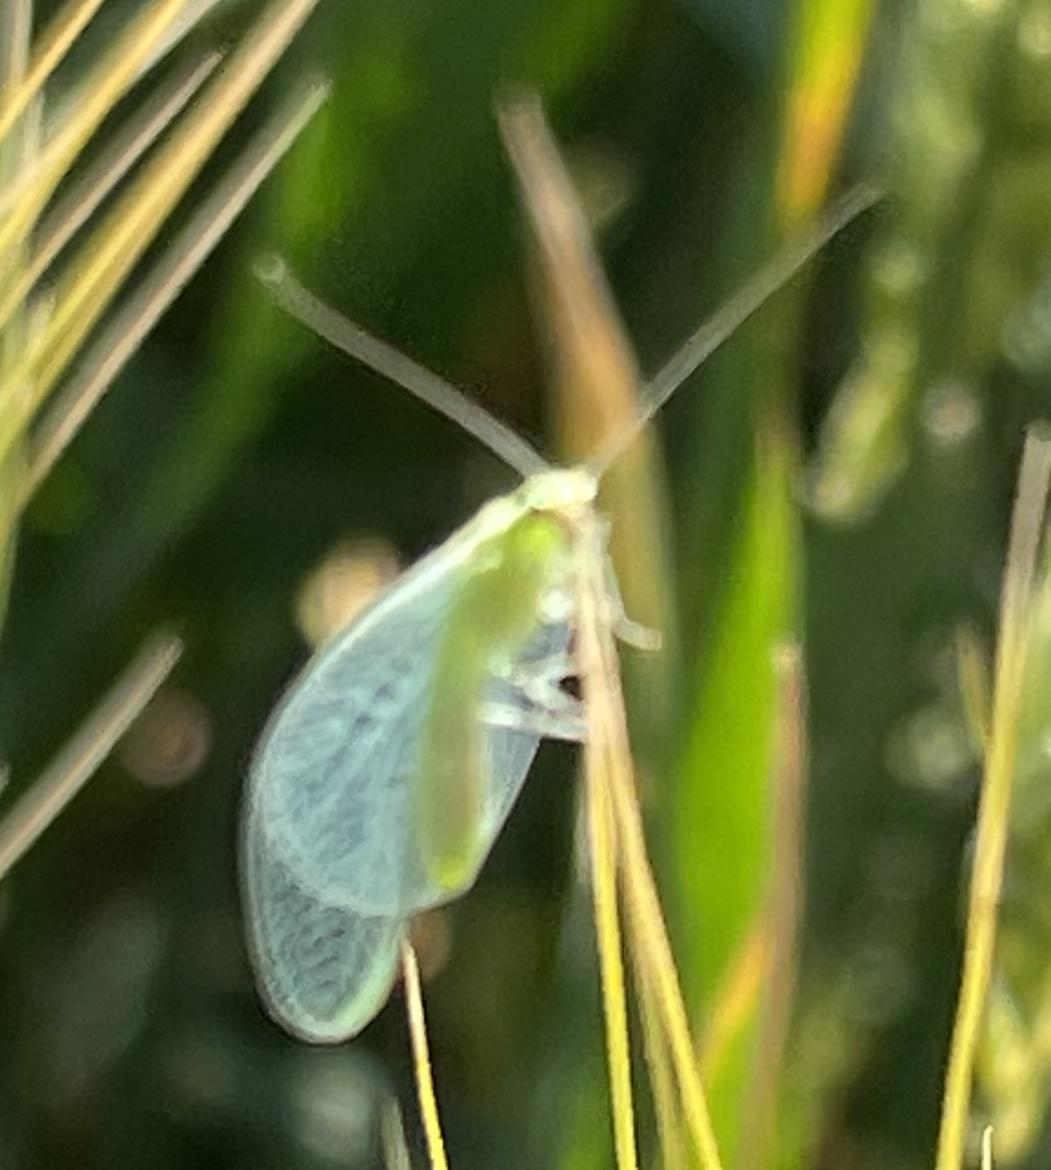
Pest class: predators